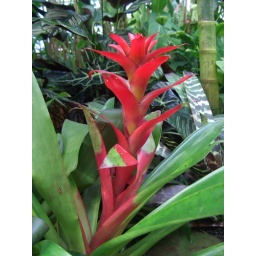
tropical flower from the botanical garden in Oklahoma City, red